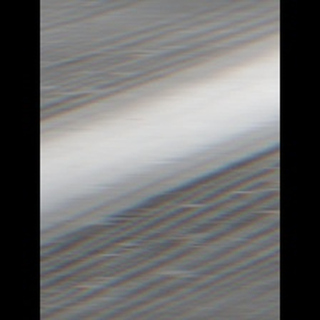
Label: sugarcane_mosaic